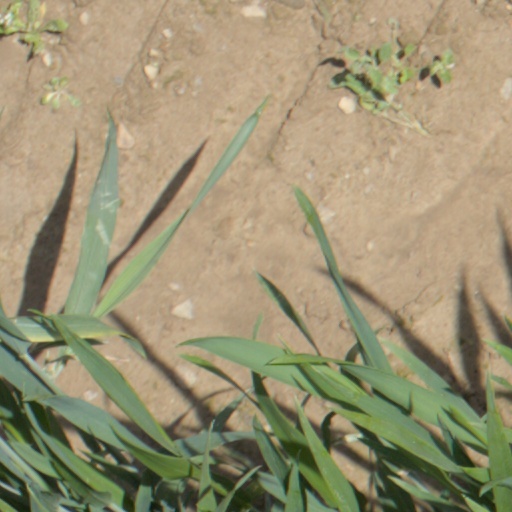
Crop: wheat